Alessandro Polonini

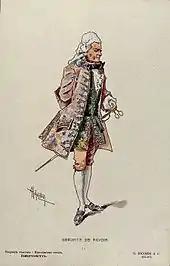
Polonini's costume for act 2 of "Manon Lescaut", designed by Adolf Hohenstein for the world premiere

During his career Polonini sang throughout Italy, and also appeared in Barcelona (Gran Teatre del Liceu), Saint Petersburg (Bolshoi Kamenny Theatre), Buenos Aires (Teatro Colón) and Montevideo (Teatro Solis). In 1881, he sang at the Teatro Costanzi in Rome in the theatre's first performances of Rossini's "The Barber of Seville" (Figaro), Bellini's "La sonnambula" (Count Rodolfo), and Verdi's "La forza del destino" (Fra Melitone). He returned there in 1894 for the Costanzi's first performance of "Manon Lescaut" (Geronte). Polonini appeared frequently at the Teatro Regio di Torino. In addition to his performances there in the world premieres of "Manon Lescaut" (1893) and "La bohème" (1896), he sang in the world premieres of two now forgotten Italian operas – Antonio Cagnoni's "Francesca da Rimini" (1878) and Gaetano Luporini's "I dispetti amorosi" (1894). Polonini was also Beckmesser in the Teatro Regio's first performance of Wagner's "Die Meistersinger von Nürnberg" (1893).